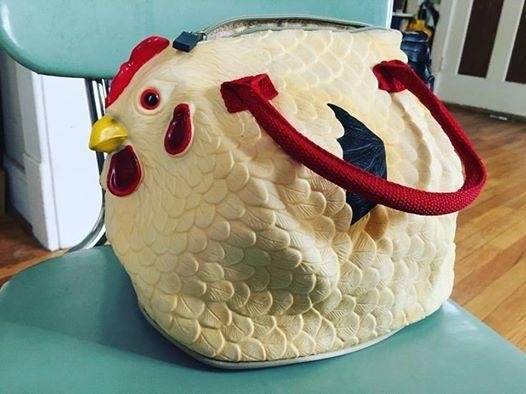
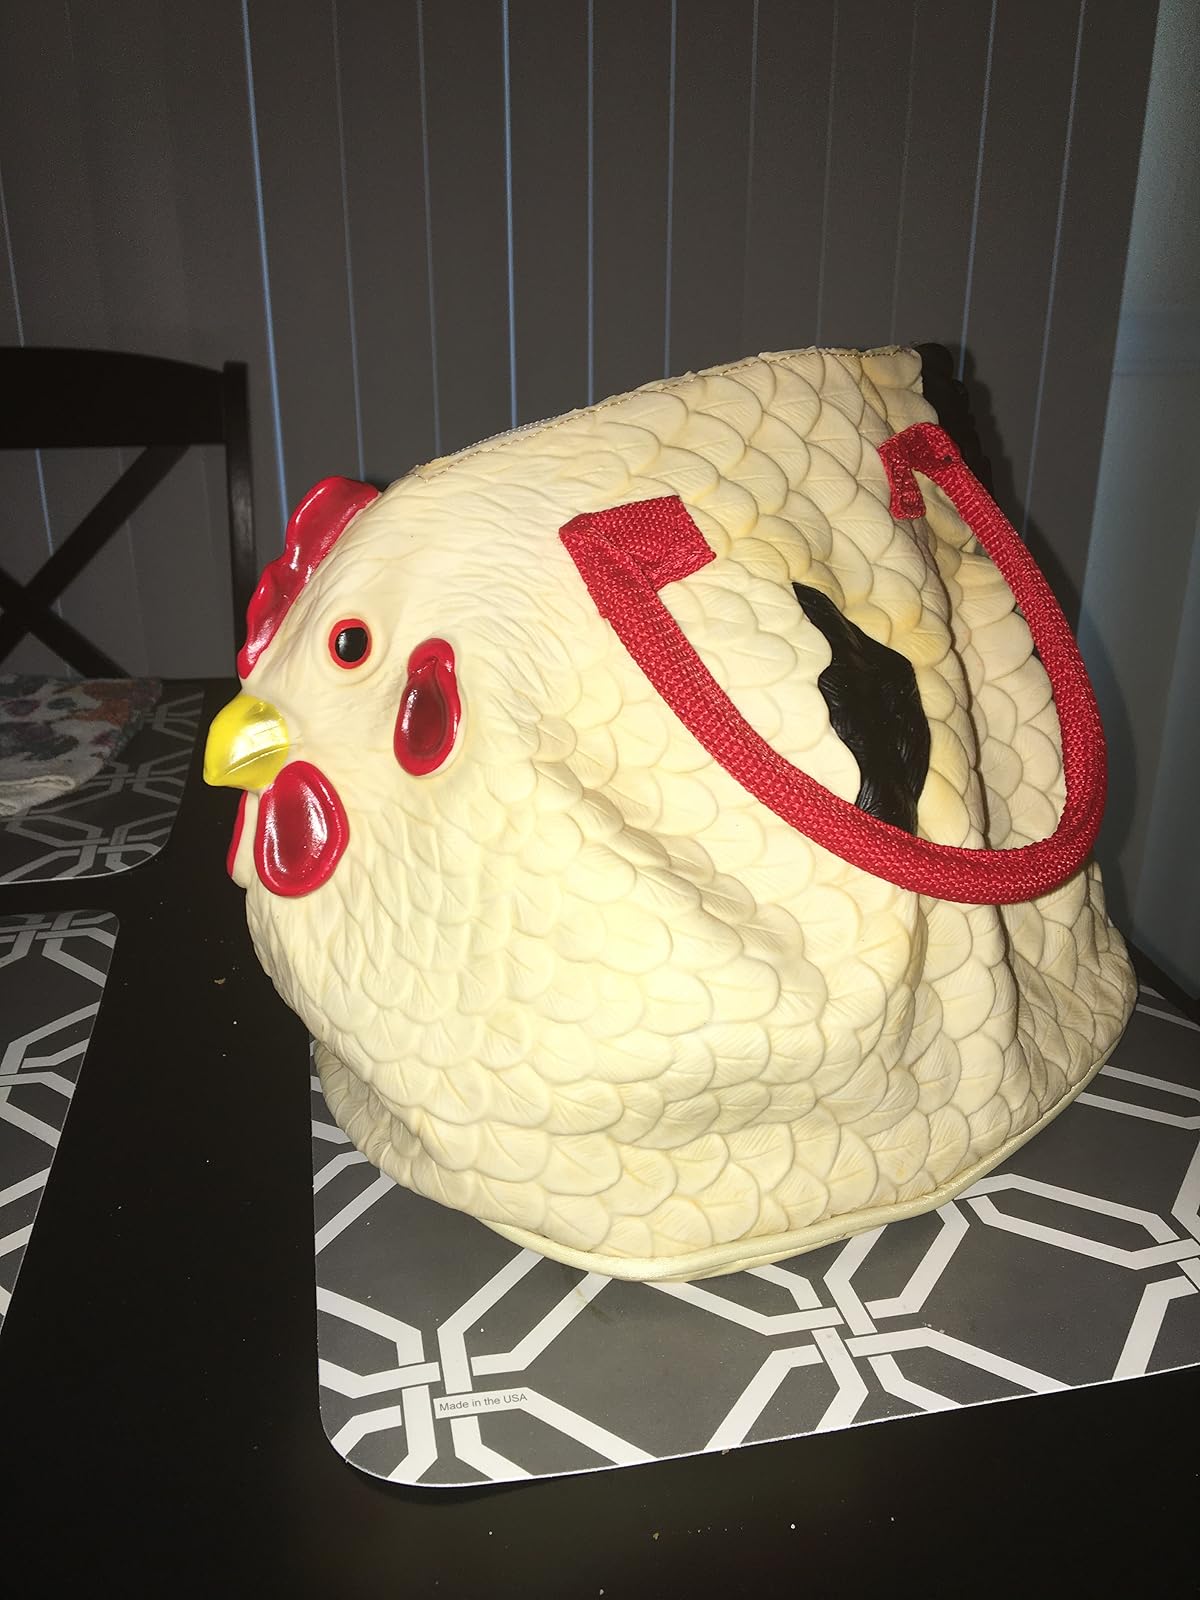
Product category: accessories_handbag
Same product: yes